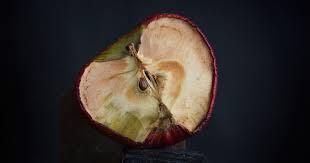
Label: apples